Jan Lammers

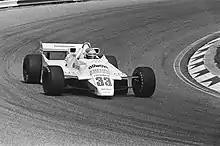
Jan Lammers driving the Theodore TY02 at the Dutch Grand Prix in 1982

Born in Zandvoort, Lammers grew up washing cars at the nearby school for advanced and anti-skid driving skills training, run by Dutch touring-car legend Rob Slotemaker. Encouraged by Slotemaker, and while still under-age for a regular Dutch driving licence, the teenager nicknamed ‘Jantje’ (‘Little John’) was also hired to teach drivers on a private, closed track, how to safely recover a car from a skid situation. Having recognised Lammers' talent, Slotemaker set him up in a Simca Rallye 2 for the 7,500-9,000 guilder Group 1 production car class in the 1973 Dutch Touring Car Championship. At 16 years of age, Lammers won his first-ever car race and continued to take the season title in his rookie year, becoming the youngest Dutch national auto racing champion in history.